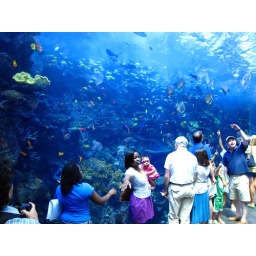
Waves of water wash over the acrylic glass top creating an ocean like sensation.